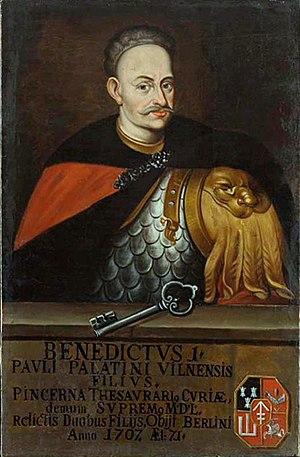
Benedykt Paweł Sapieha, membre de la noble famille Sapieha, trésorier de la cour de Lituanie, grand trésorier de Lituanie, maréchal du Sejm de la République,